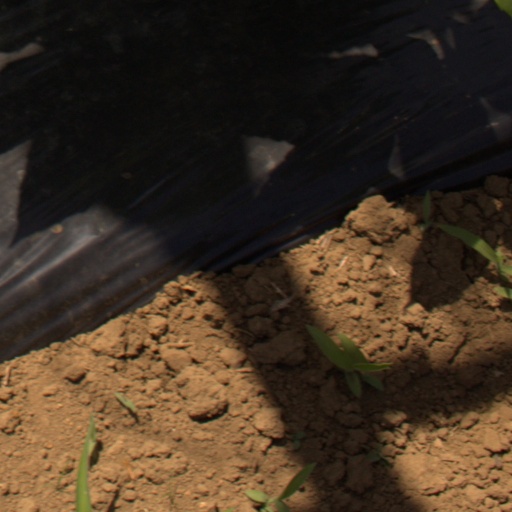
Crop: Jerusalem artichoke